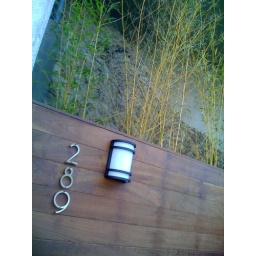
cool house built around rock